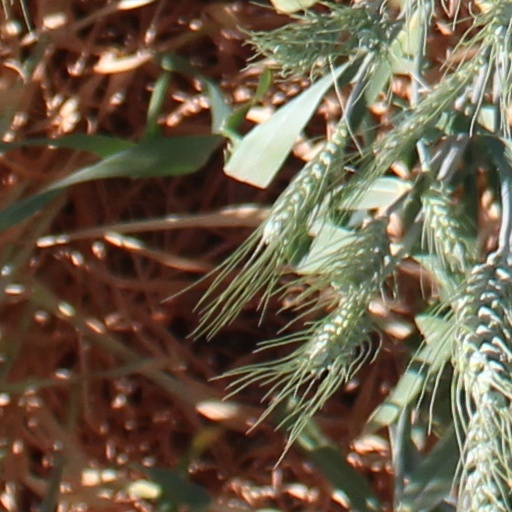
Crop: wheat